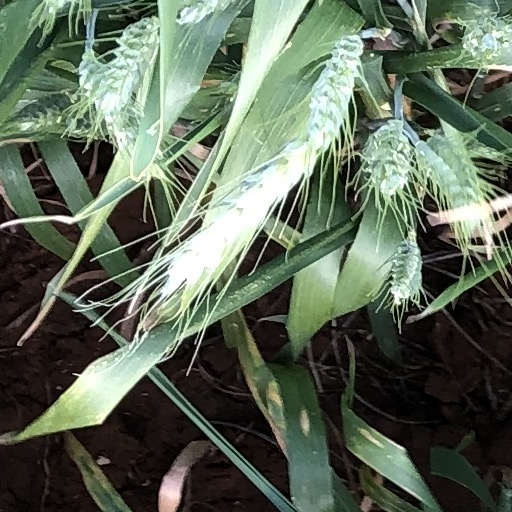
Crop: wheat